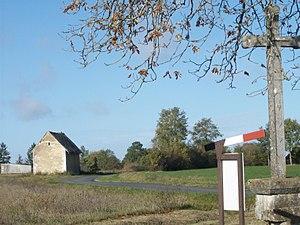
Signalisation (reconstitution) de la ligne de démarcation entre Cussay et Ligueil, Indre-et-Loire. La maison de vigne au second plan abritait le poste de garde allemand (1940-1943).
Marie-Thérèse de Poix est une des principales personnalités de la Résistance intérieure française en Indre-et-Loire. Son château de La Roche-Ploquin à Sepmes servit de cache pour les militaires alliés, les familles juives, les réfractaires et résistants pendant l'Occupation. Elle a aussi été infirmière volontaire lors des deux guerres mondiales et a été déportée.